Stasander

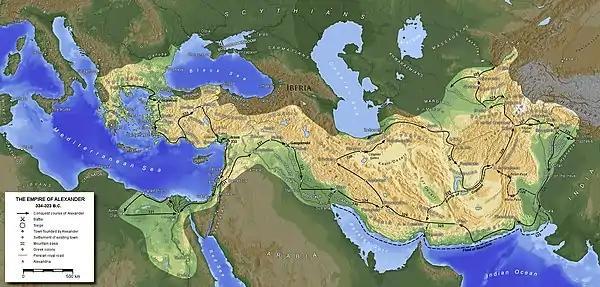
Map of Alexander's empire and his route.

Stasander was born in the Kingdom of Soloi, in the 4th century B.C. At the time of his birth the ten city-kingdoms of Cyprus were vassal states of the Achaemenid Empire (Persians) which had conquered them either in 546 or 526. In May 334, the Achaemenids came into conflict with Kingdom of Macedon ruled by Alexander the Great. The Cypriots and Phoenicians formed the core of the Persian navy in the Mediterranean consisting of 400 ships. Upon receiving news of the devastating Persian defeat at the Battle of Issus, the Cypriot kingdoms defected to the Macedonians assembling at Sidon in the middle of May 332. Alexander pardoned the Cypriots on account that their allegiance to the Persians was a matter of duress. Cypriots took part in Alexander's numerous conquests starting from the Siege of Tyre. Stasander and his brother Stasanor were among those who entered the service of Macedon, eventually becoming Alexander's companions, an inner circle of his most trusted generals. Their rapid promotion may have been due to the fact that they belonged to the royal house of Soloi.